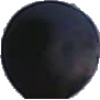
Label: Grape Blue 1